Esher Place

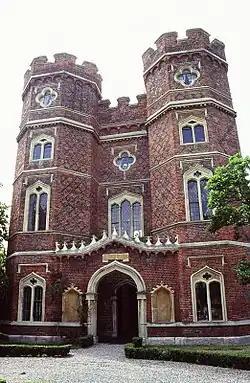
Waynflete's Tower

Waynflete's Tower is a Grade I listed gatehouse, originally built at the same time as the late 15th-century house, but much modified by William Kent following Henry Pelham's purchase of the property. Kent designed the additions of the two three-bay ranges of three stories to each side and the one-story porch between the turrets with ogee-arched doorway, triple window above with ogee-headed lights (window spaces), and quatrefoil windows. The rib-vaulted entrance hall was the gateway in Wayneflete's time which Kent had stuccoed or plastered over. The Tower is currently a residence.